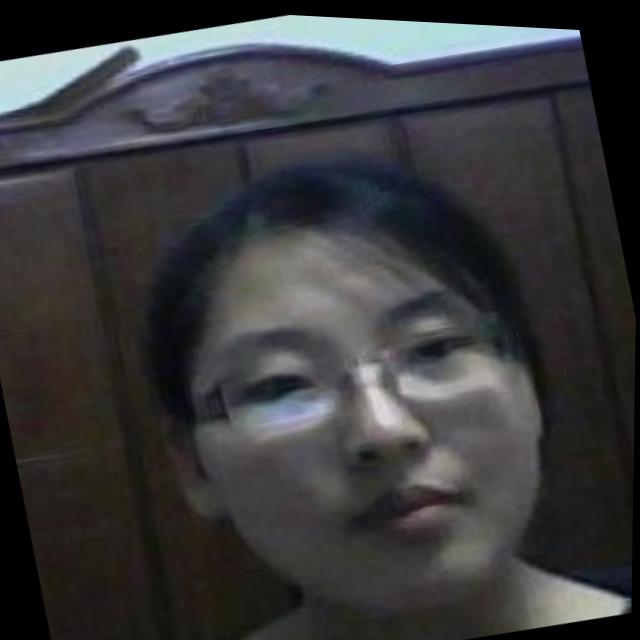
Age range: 21-44